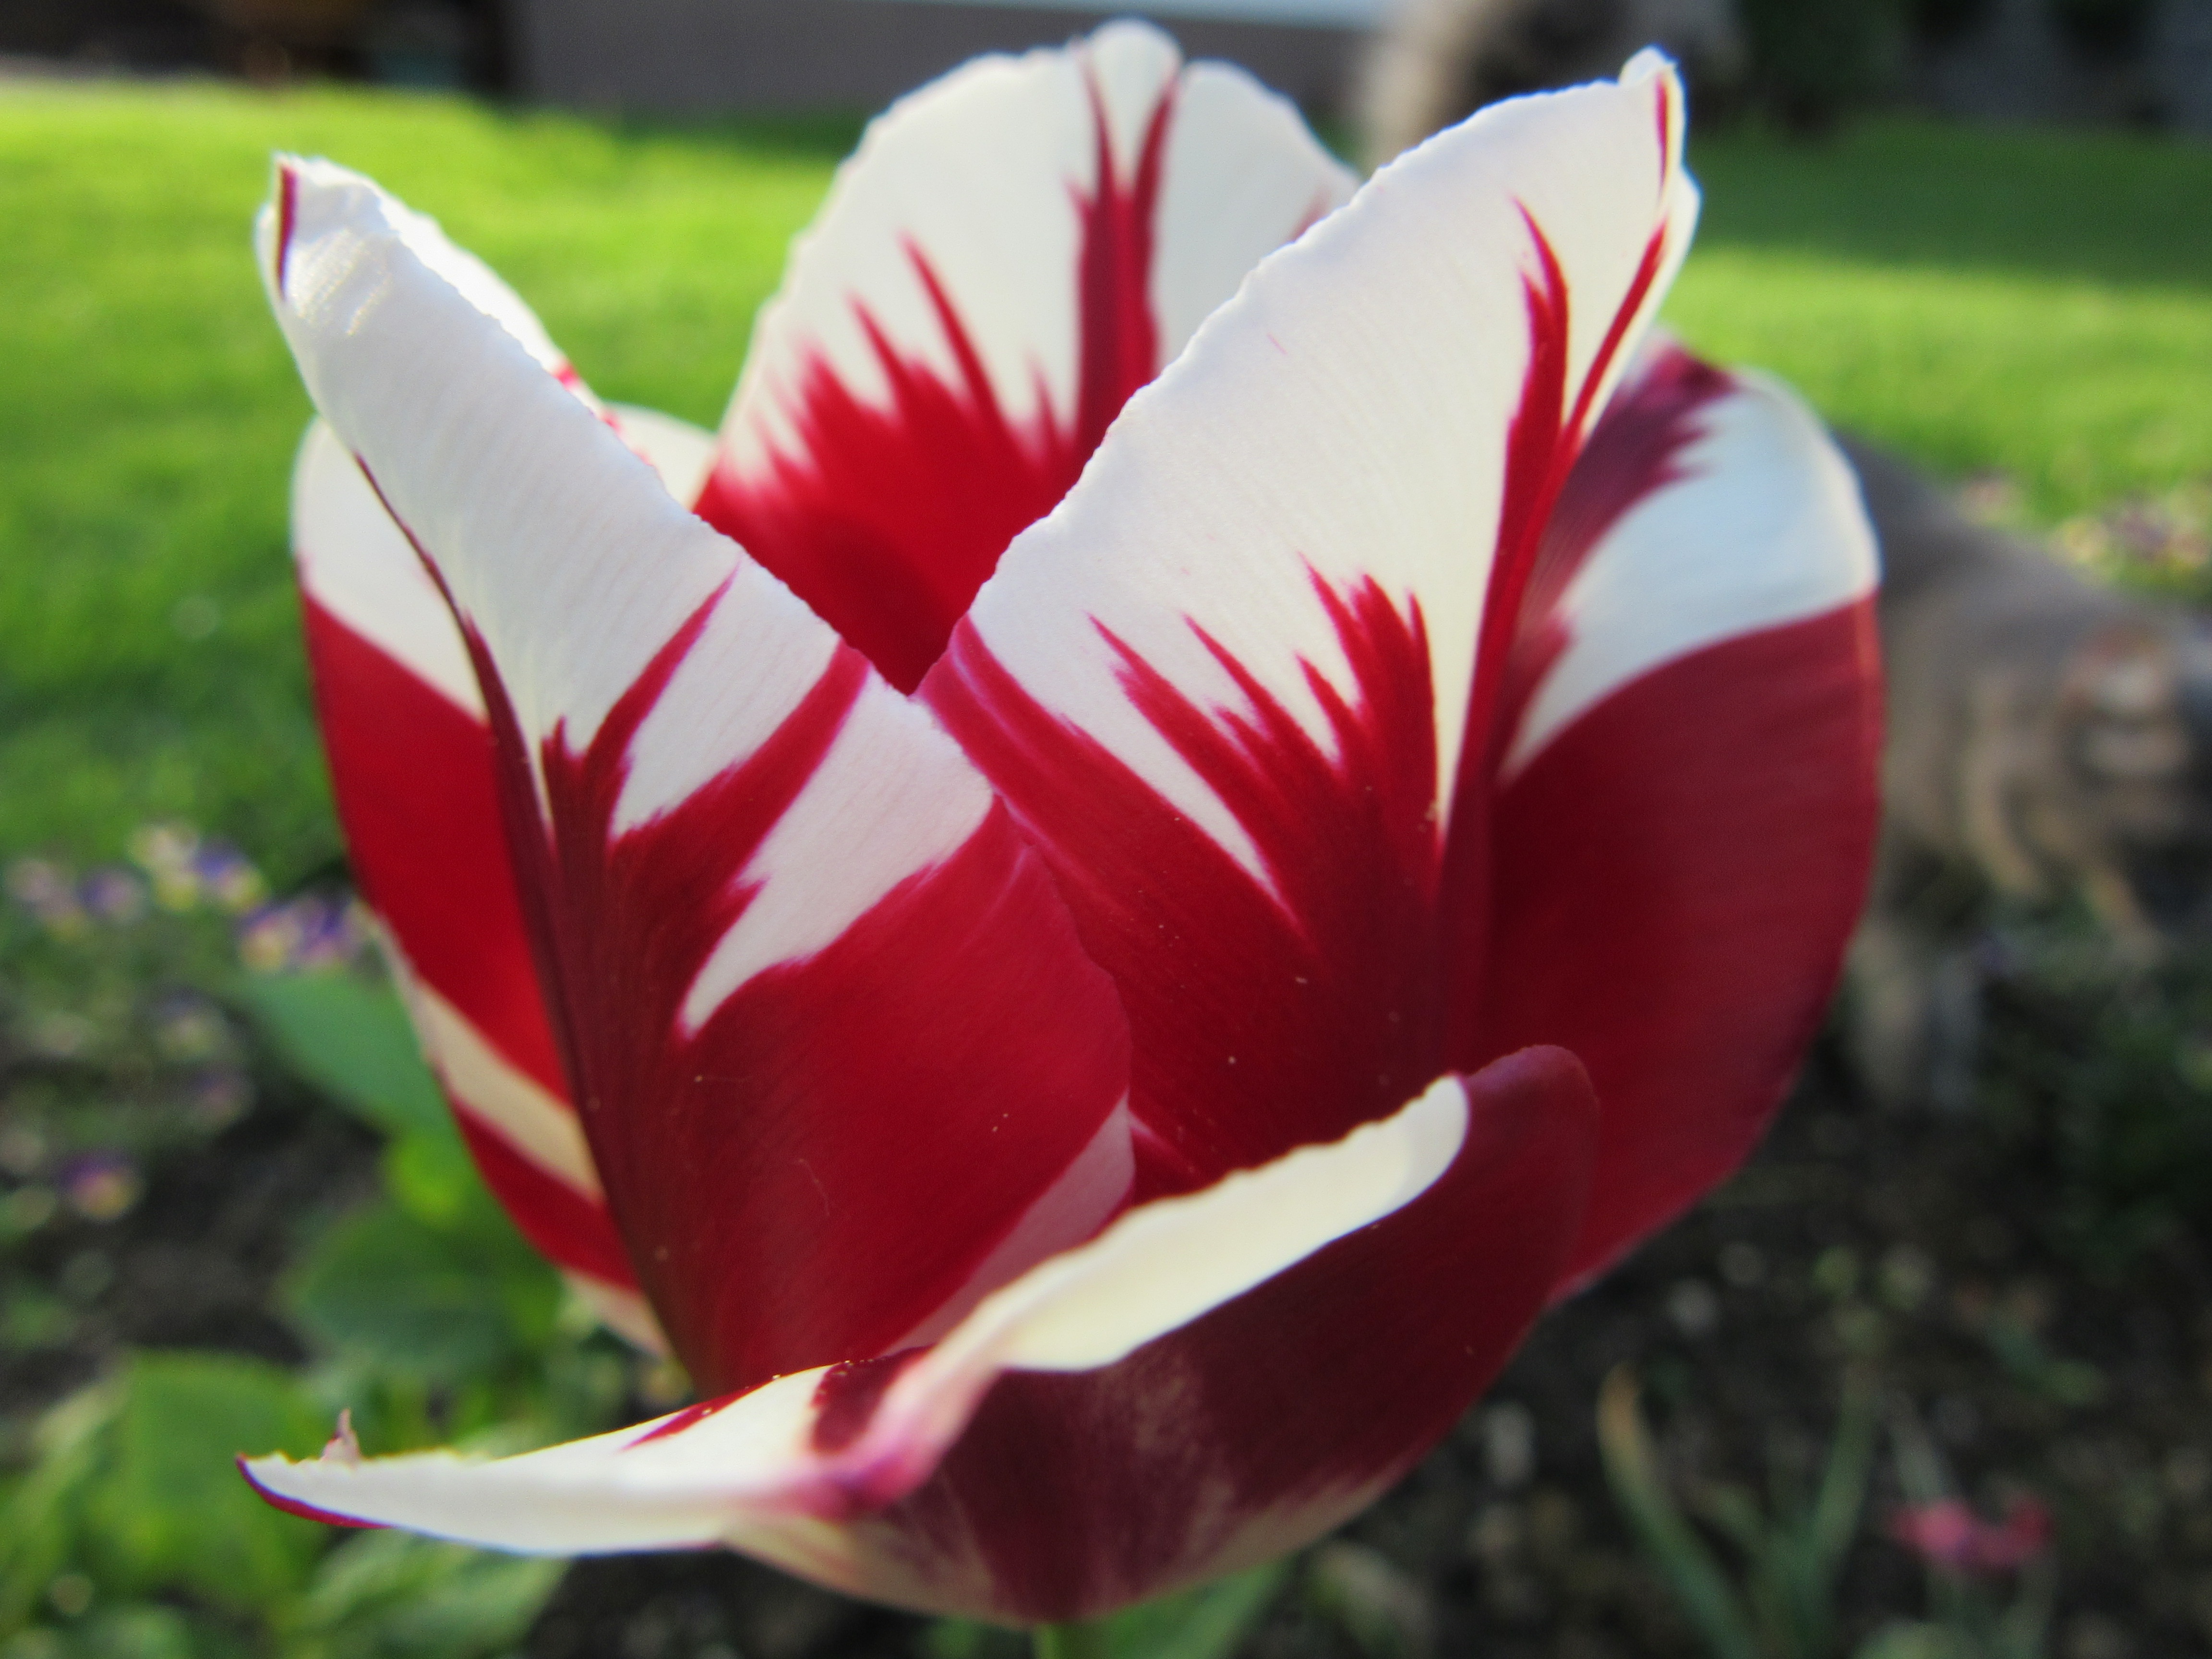
nature, blossom, plant, white, stem, flower, petal, bloom, love, tulip, spring, green, red, colourful, color, natural, fresh, botany, blooming, colorful, garden, flora, season, design, easter, organic, macro photography, ecological, flowering plant, land plant